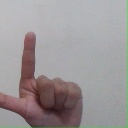
अक्षर: ल